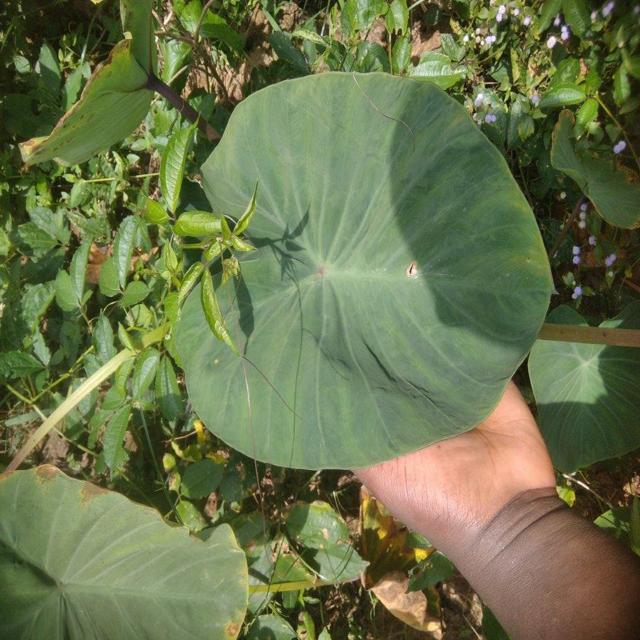
Label: Early_Blight